Teleférico de Santo Domingo

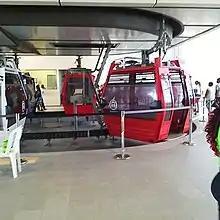
Cable cars at Gualey Station

The cable car system received widespread criticism - particularly on social media platforms - from various sectors of the society, due to the possibility of malfunction, the placement of the towers in poor locations (such as blocking streets), and the insecurity of having a cable car passing above homes and schools. An additional criticism arises from the fact that the cable car shows the poverty of the city when traveling over the marginal sectors of Santo Domingo, such as the neighborhoods located on the banks of the Ozama River.